1950–51 Ashes series

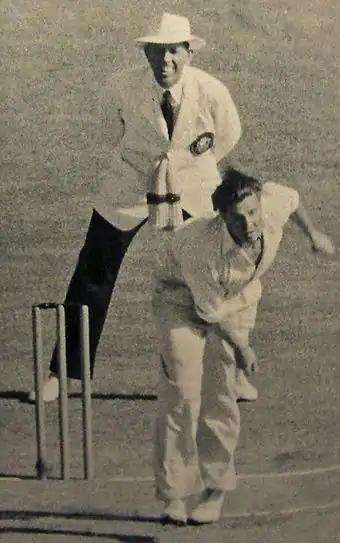
Keith Miller took the best catch of his career to dismiss Washbrook, then removed Hutton, Compton and Simpson for 5 runs.

"Miller, in one spirited over, altered the whole course of the game. With the third ball of that eventful over he trapped Hutton with his legs in front of the wicket trying to defend against an inswinger which moved in late. The value of Miller's bowling lies wholly and solely in its surprise element. Just when he appears to be well under the control of the batsman he comes to light with a ball that can upset anyone...with the sixth ball of the over Compton played-on before he had opened his score. The seventh and eighth balls did everything else but put paid to Parkhouse's account. Miller deserved every bit of the thunderous applause which the big crowd handed him when the over was completed."